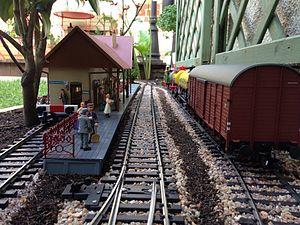
Gartenbahn Märklin Maxi